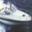
Label: ship